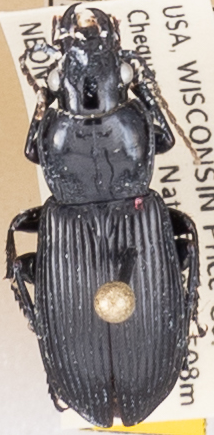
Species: Pterostichus melanarius melanarius
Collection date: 2021-07-13
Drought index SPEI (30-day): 0.136
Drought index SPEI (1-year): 0.132
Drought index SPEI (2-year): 1.45